Anything's Possible (film)

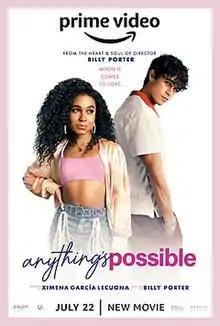
Official release poster

Anything's Possible is a 2022 American coming-of-age romantic comedy film directed by Billy Porter and written by Ximena García Lecuona.